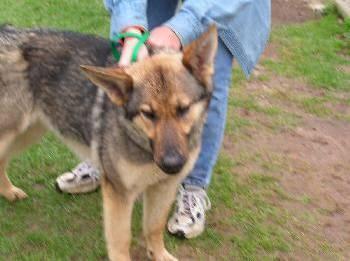
dog